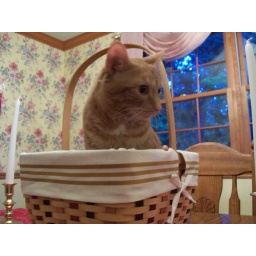
beautiful yellow cat in a basket